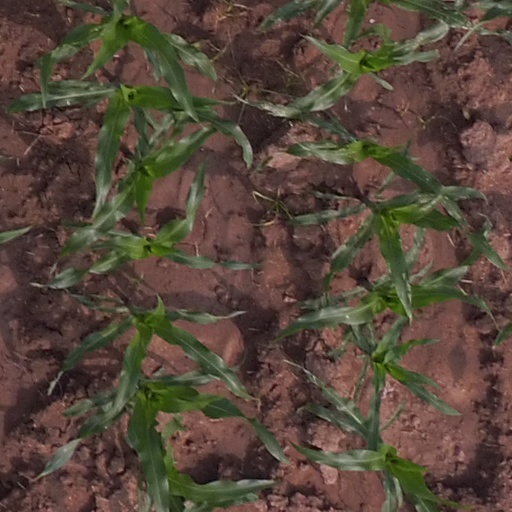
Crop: maize; corn